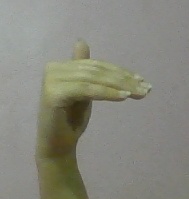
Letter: khaa